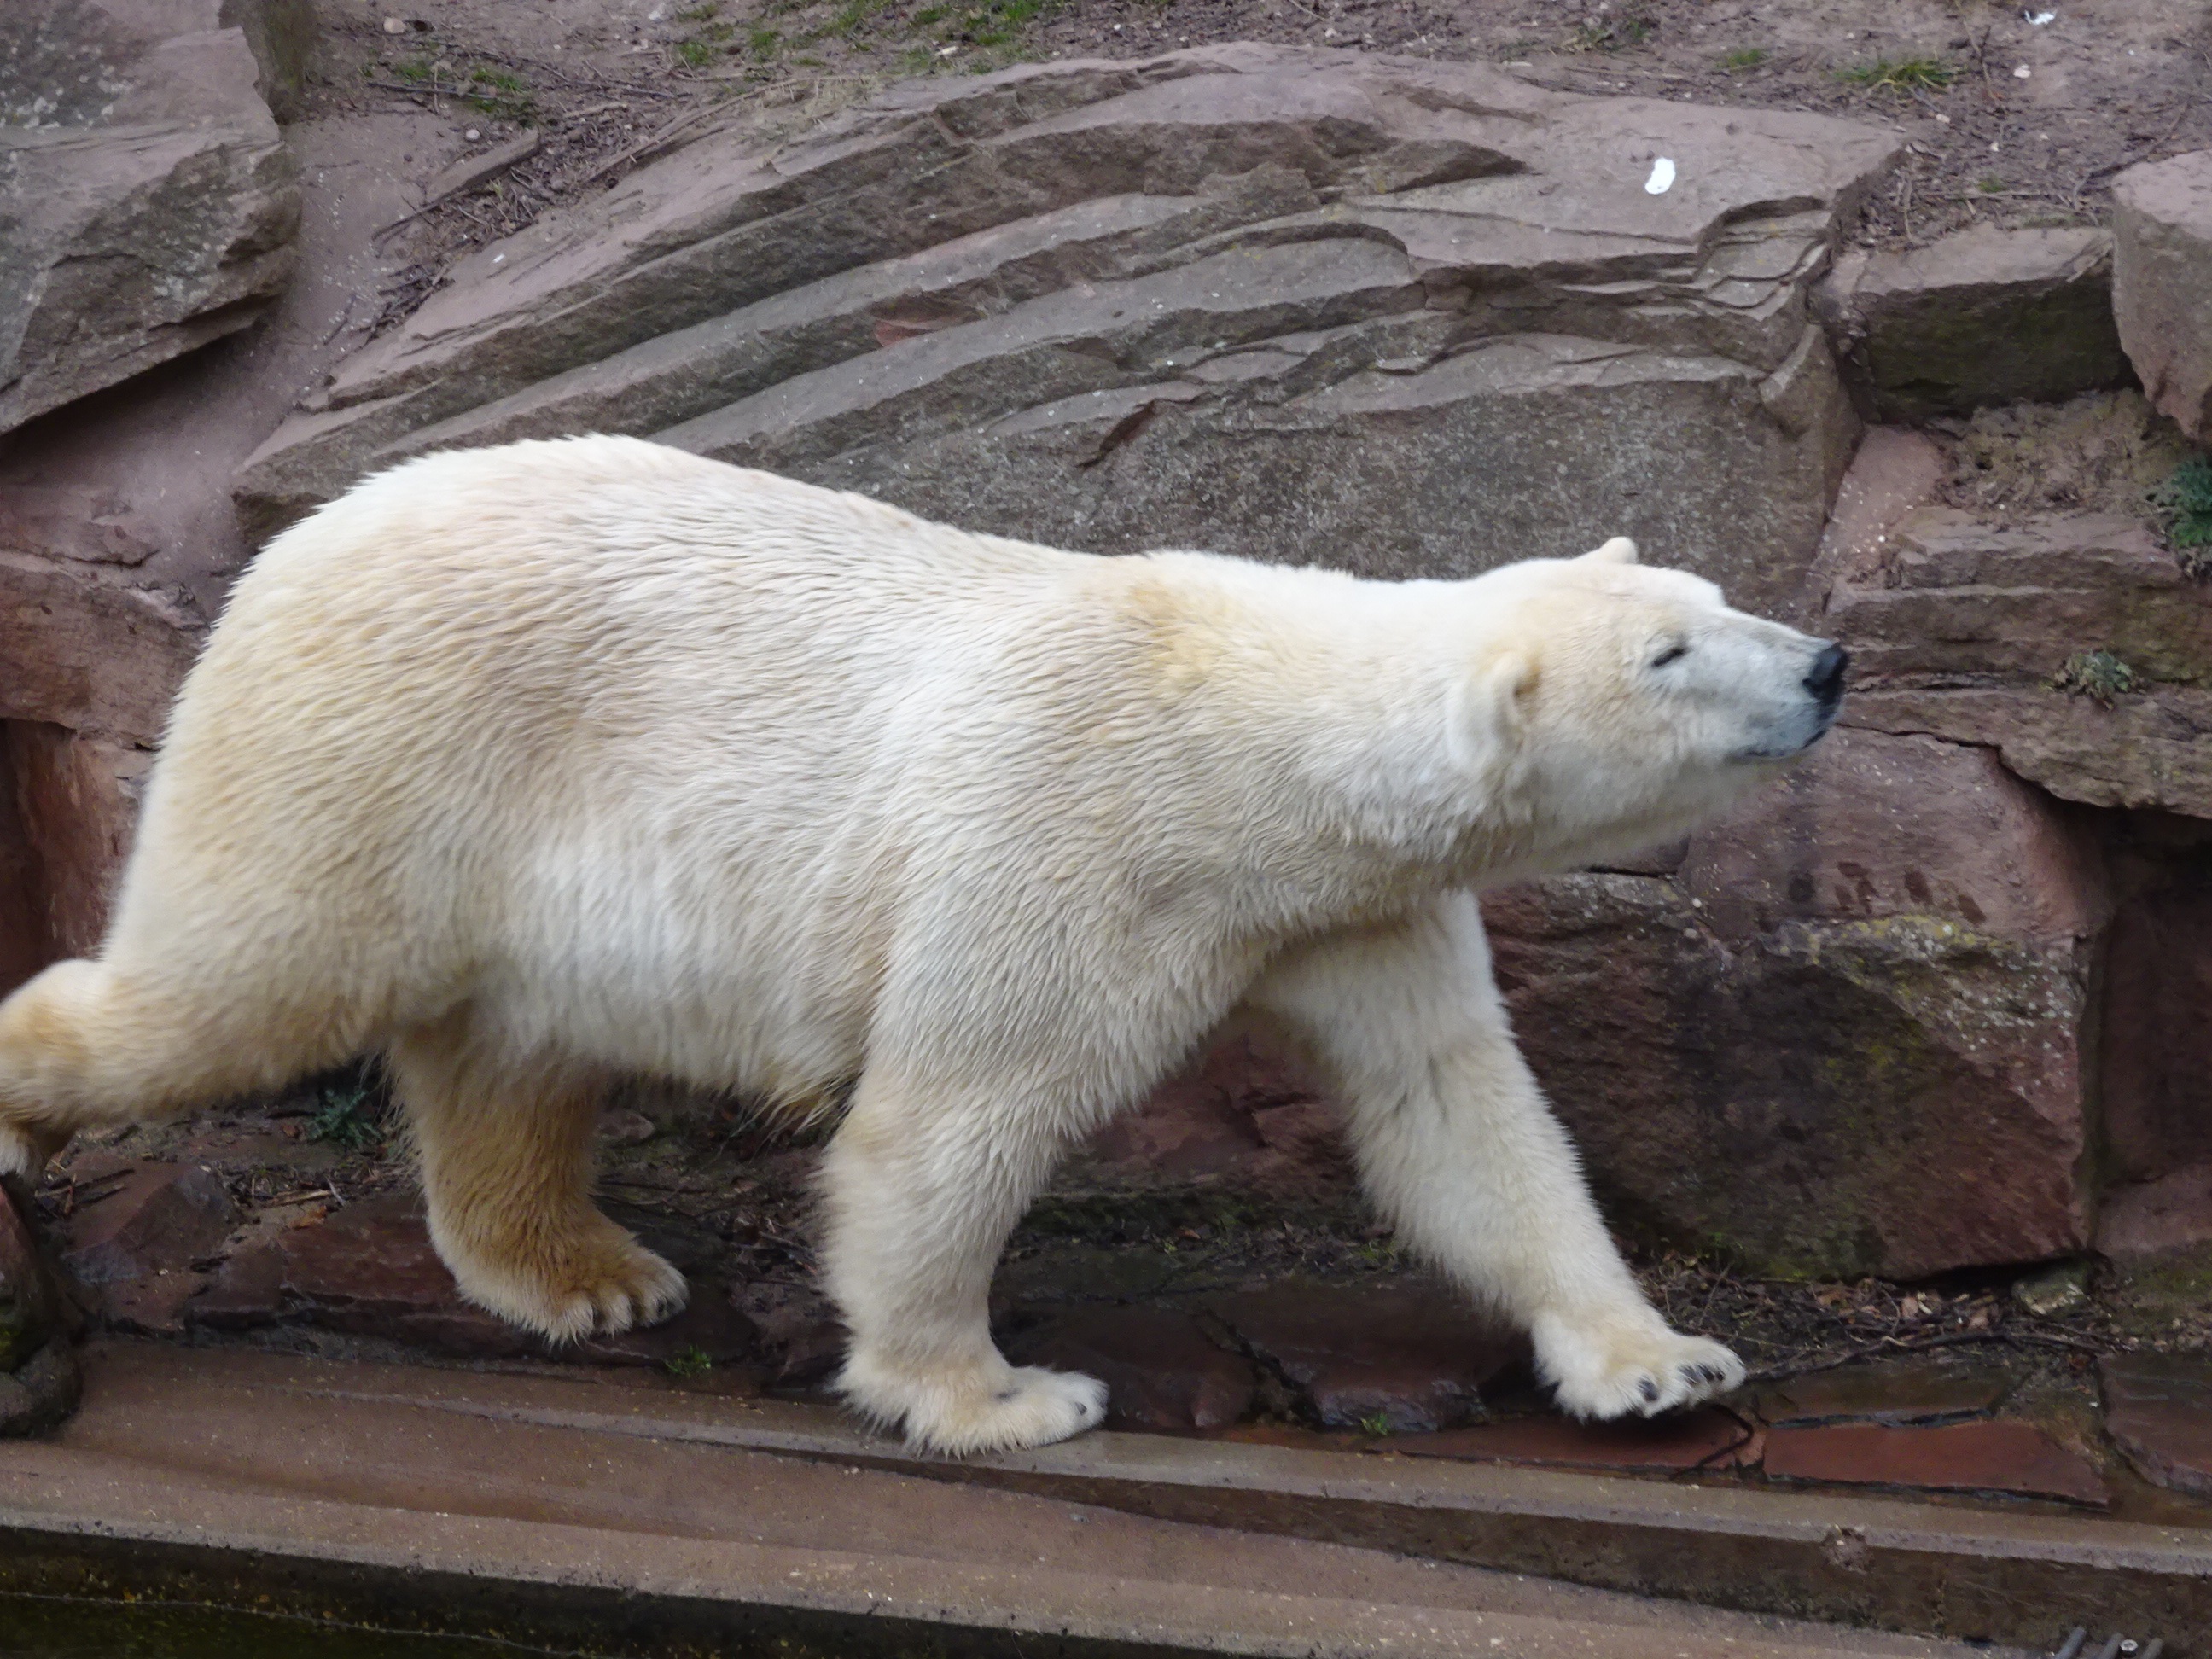
bear, zoo, mammal, fauna, polar bear, vertebrate, white fur, white stretcher, dog breed group